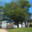
Label: maple_tree